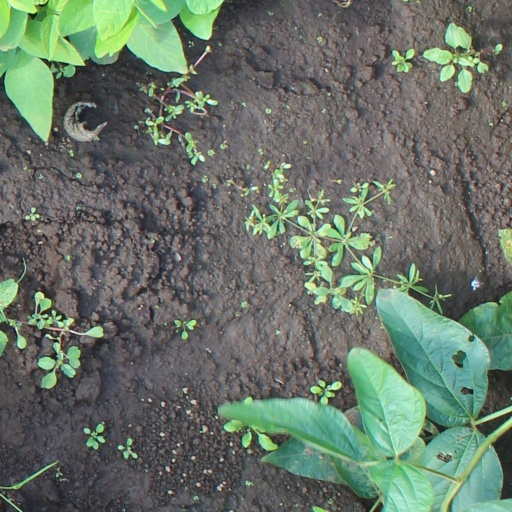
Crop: soybean